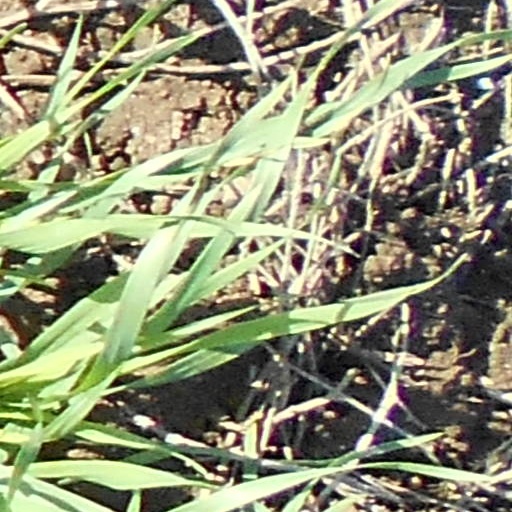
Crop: wheat